Carnegie Science Center

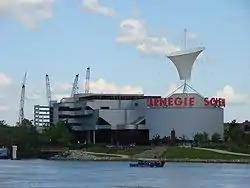

The Carnegie Science Center, soon to be The Daniel G. and Carole L. Kamin Science Center, is one of the four Carnegie Museums of Pittsburgh, Pennsylvania. It is located in the Chateau neighborhood. It is located across the street from Acrisure Stadium.